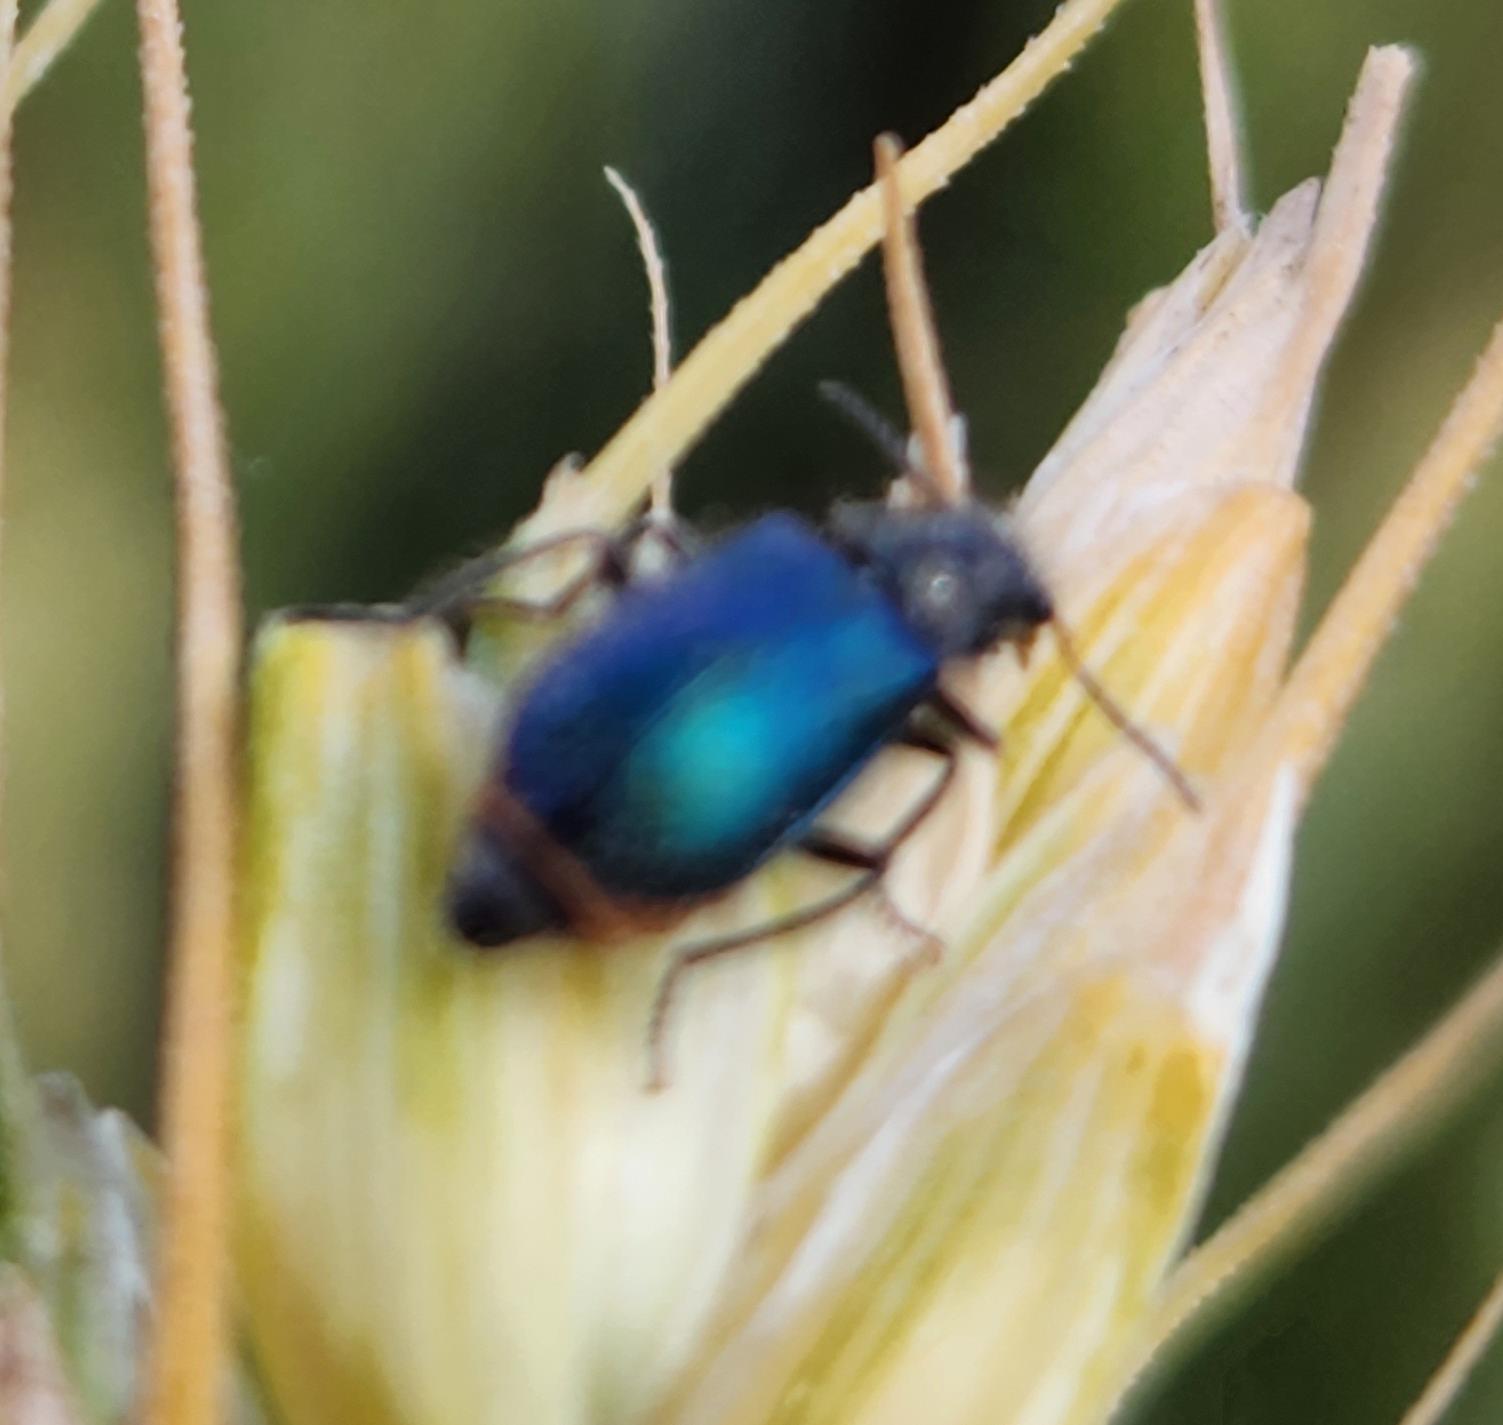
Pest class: predators